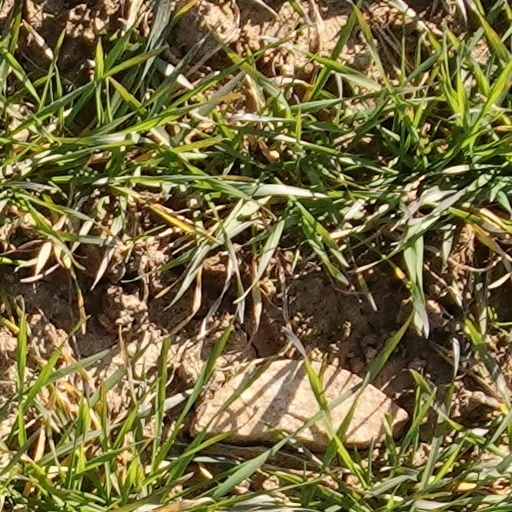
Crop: wheat